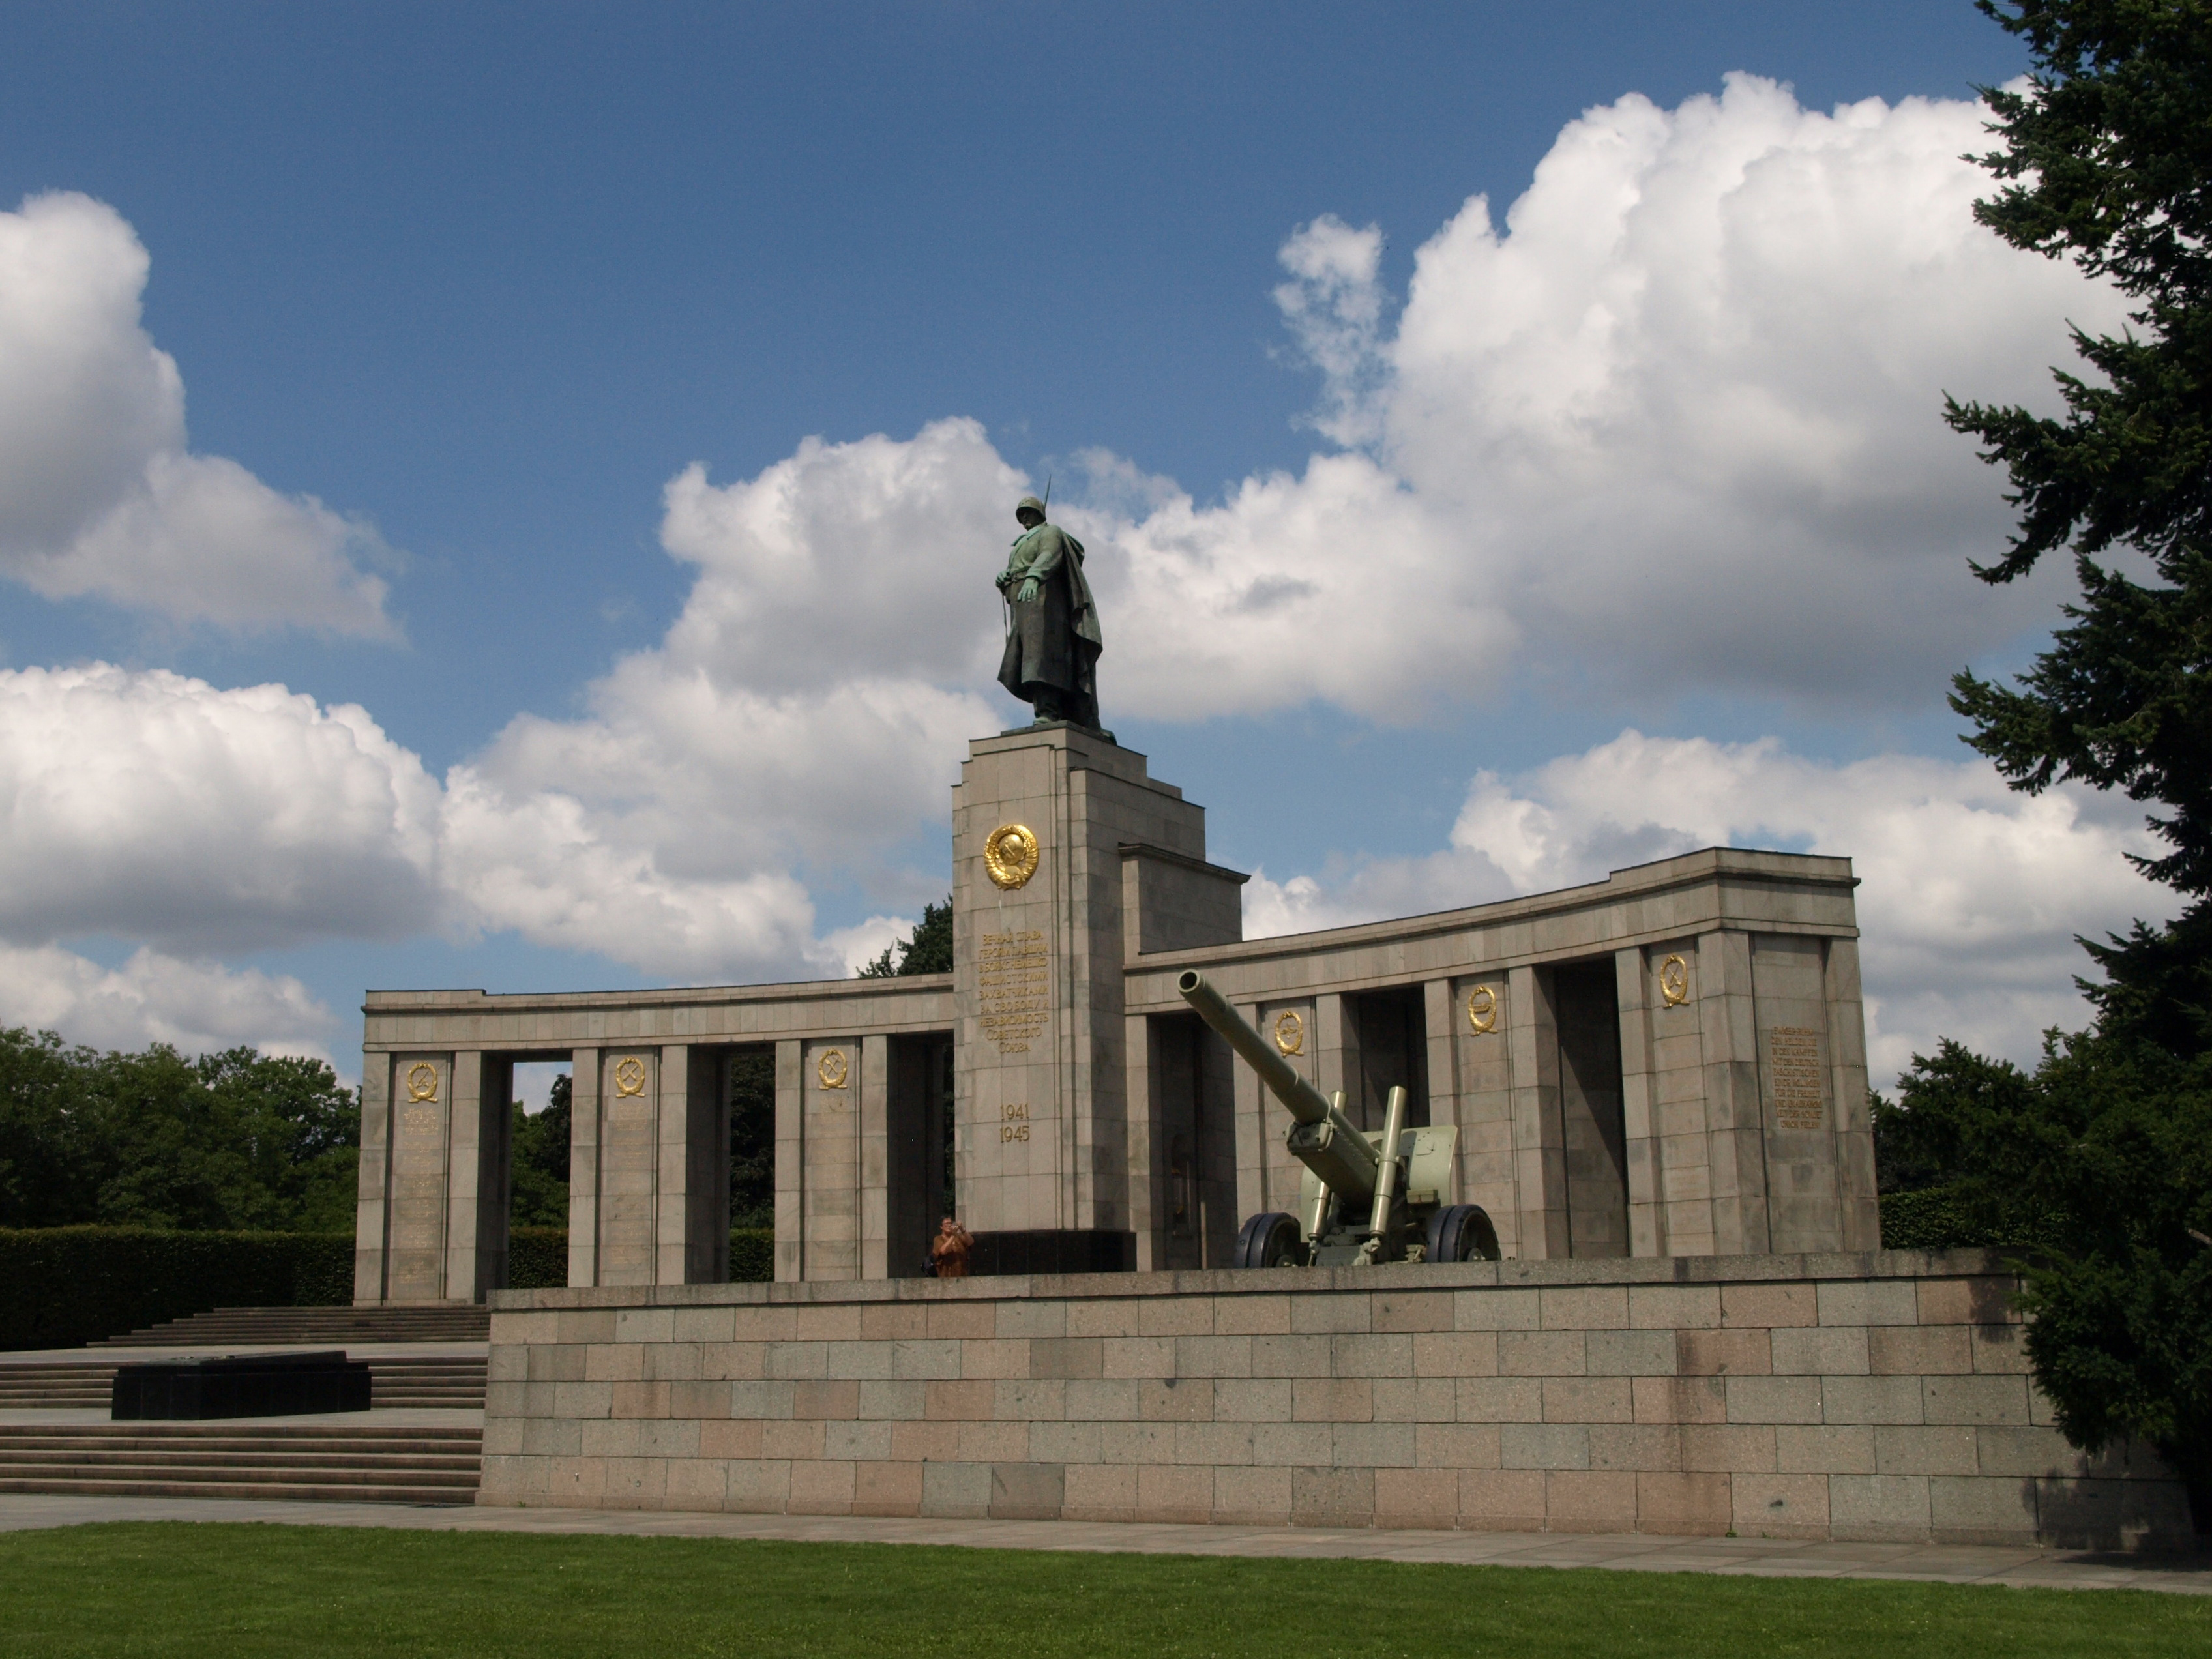
outdoor, architecture, city, monument, europe, landmark, place of worship, memorial, creativecommons, cc0, publicdomain, nocopyright, 2d, carloszgz, cmstoolsphotoring, freeculturalworks, openlicense, freepictures, europa, copyleft, norightsreserved, germany, deutschland, alemania, allemagne, berlin